Ariel Mateluna

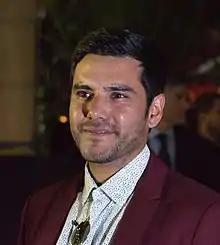

Ariel Mateluna (born 21 March 1989) is a Chilean actor. He appeared in more than twenty films since 2004.